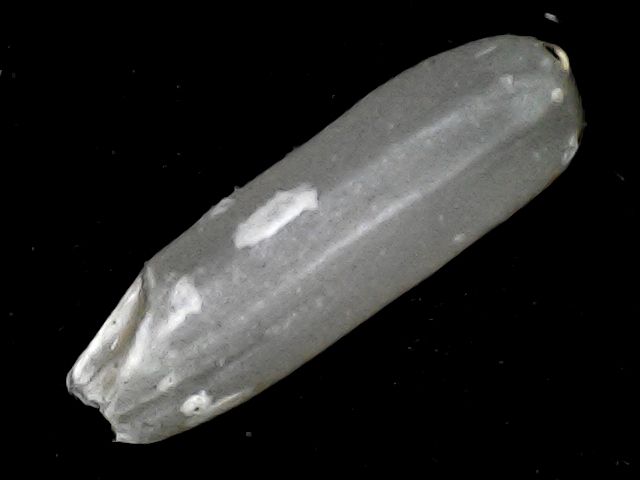
Rice variety: BD87